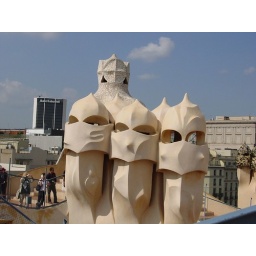
On the roof of La Pedrera, the famous apartment building designed by Antoni Gaudi in Barcelona